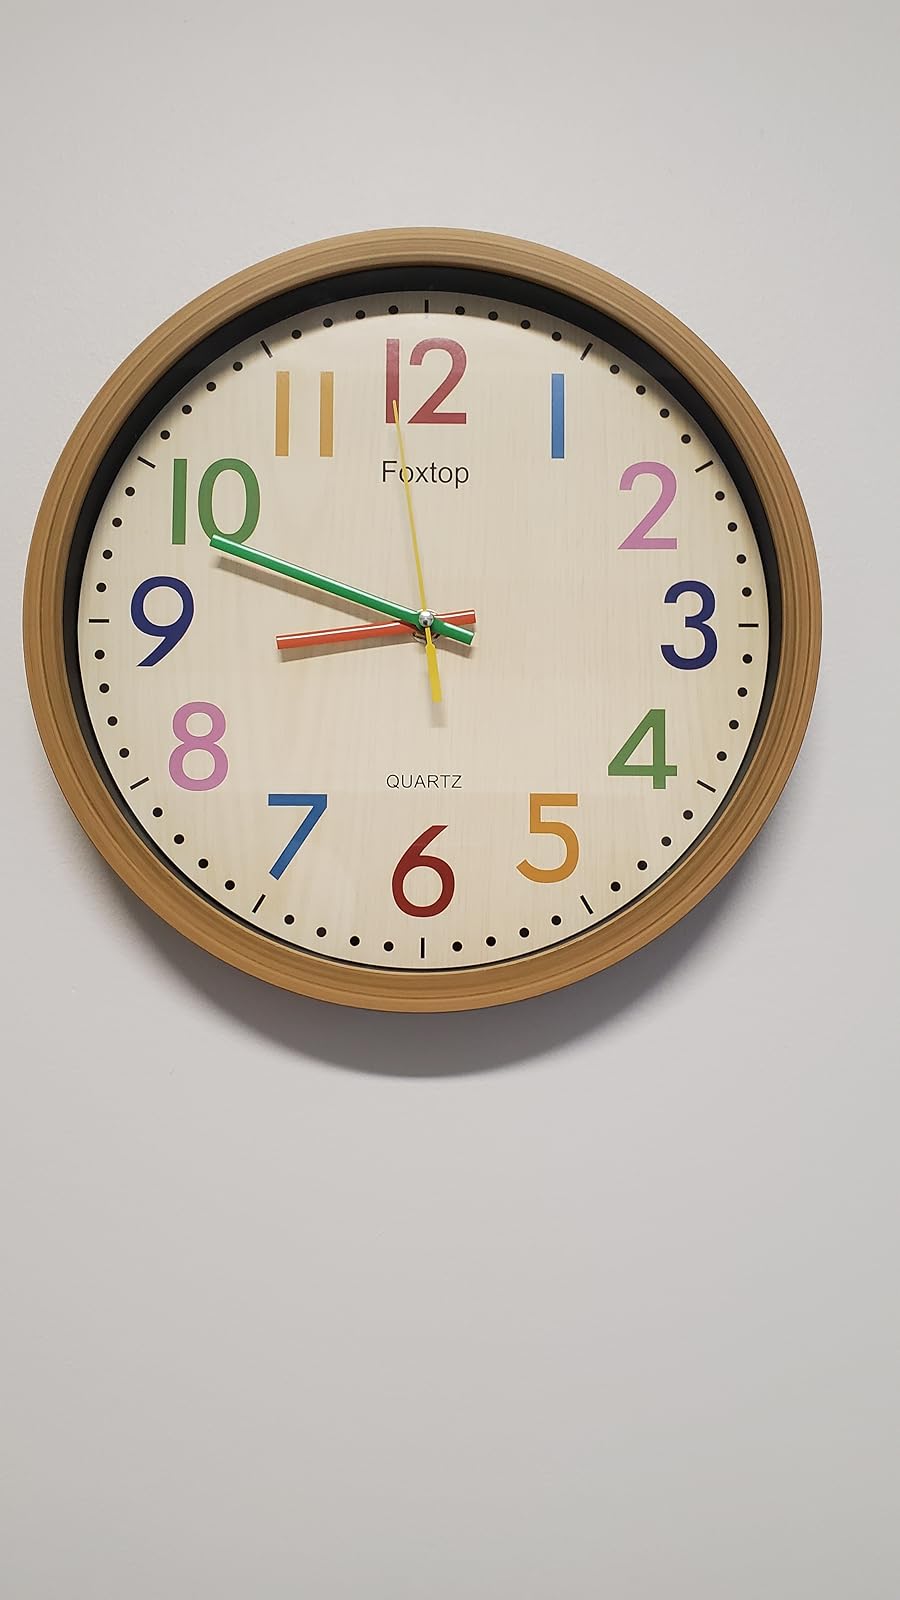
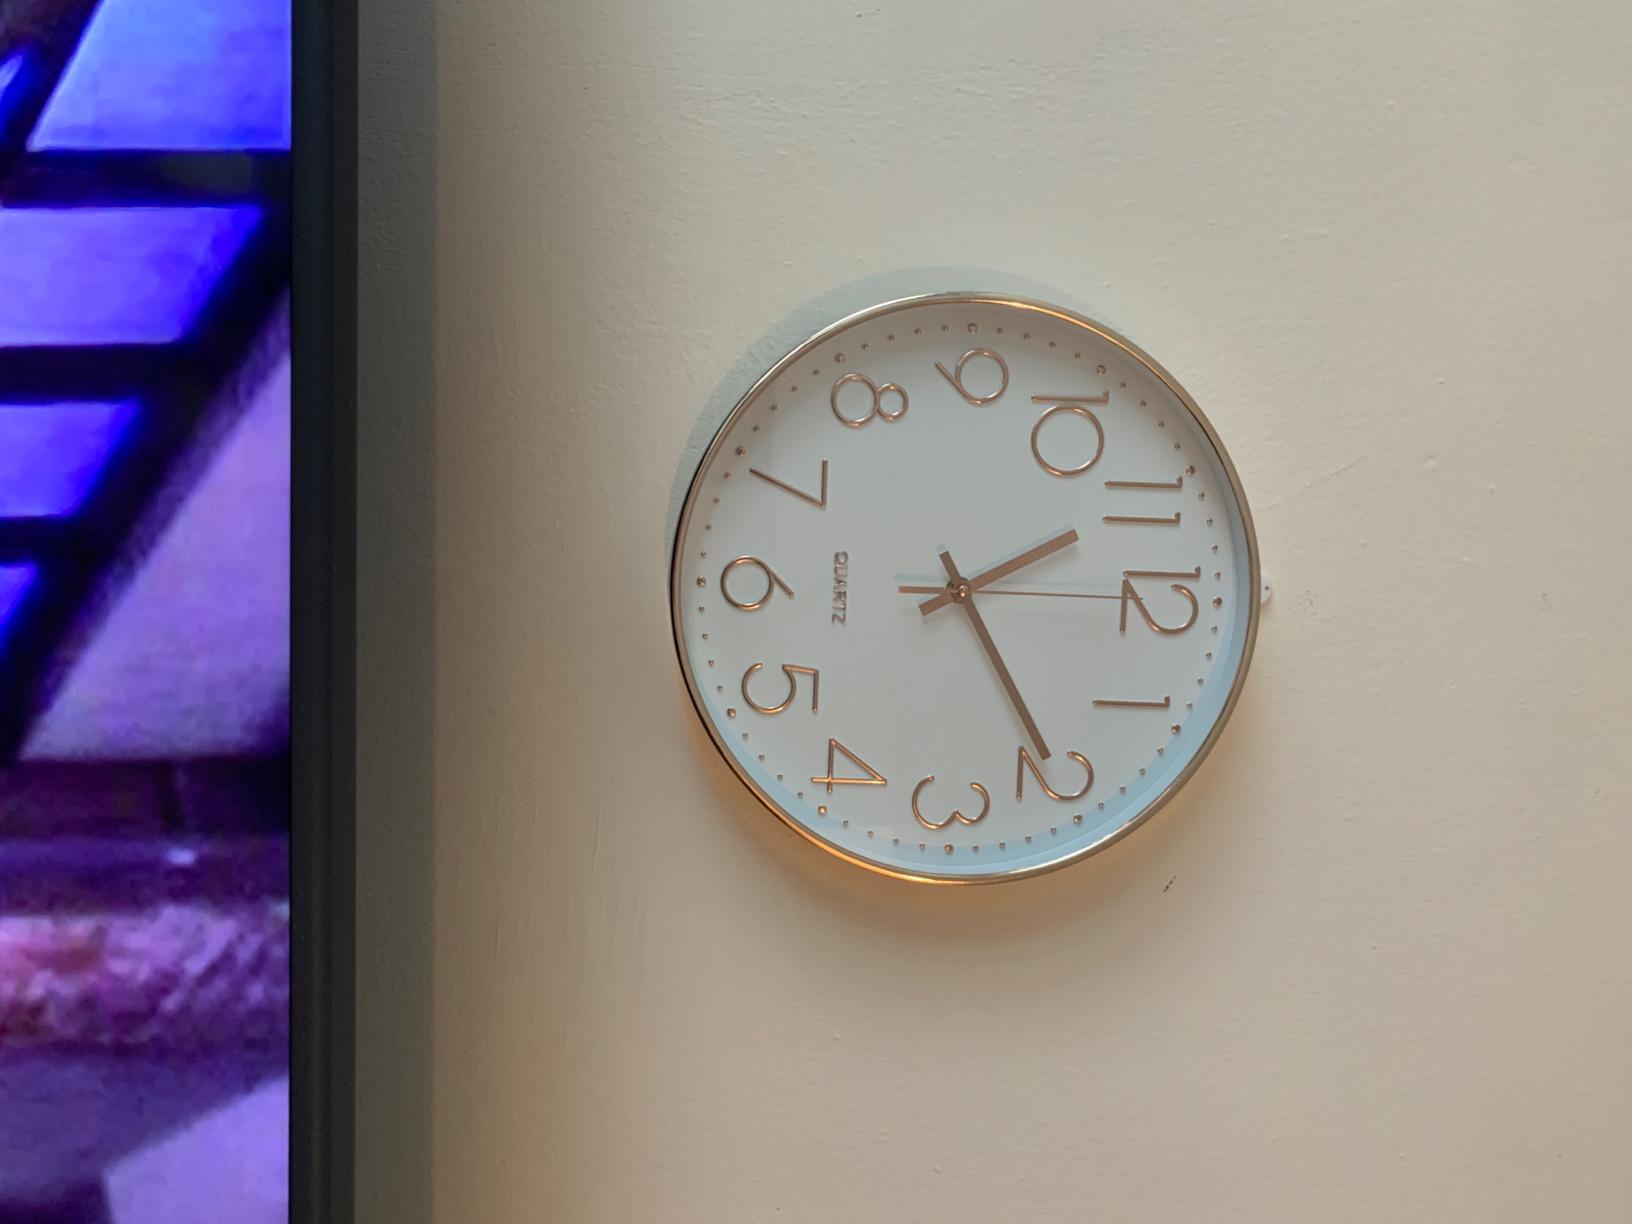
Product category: clock
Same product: no